List of UAB Blazers in the NFL draft

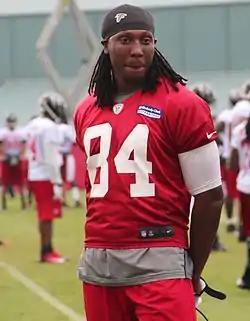
A man wearing a red football jersey and pants with a black hat

The UAB Blazers football team, representing the University of Alabama at Birmingham, has had 14 American football players drafted into the National Football League (NFL) since the university began its football program in 1991. This includes two players taken in the first round, of which the highest pick was Bryan Thomas at 22nd overall in 2002. No team has drafted more than one player from UAB. Only one former Blazer, Roddy White, has been selected for a Pro Bowl; White participated in four consecutive games. Following the end of the 2014 season, UAB's football program was officially cancelled due to low attendance and funding problems. After much debate, UAB president Ray L. Watts announced the program would return after a two-year hiatus, in 2017.